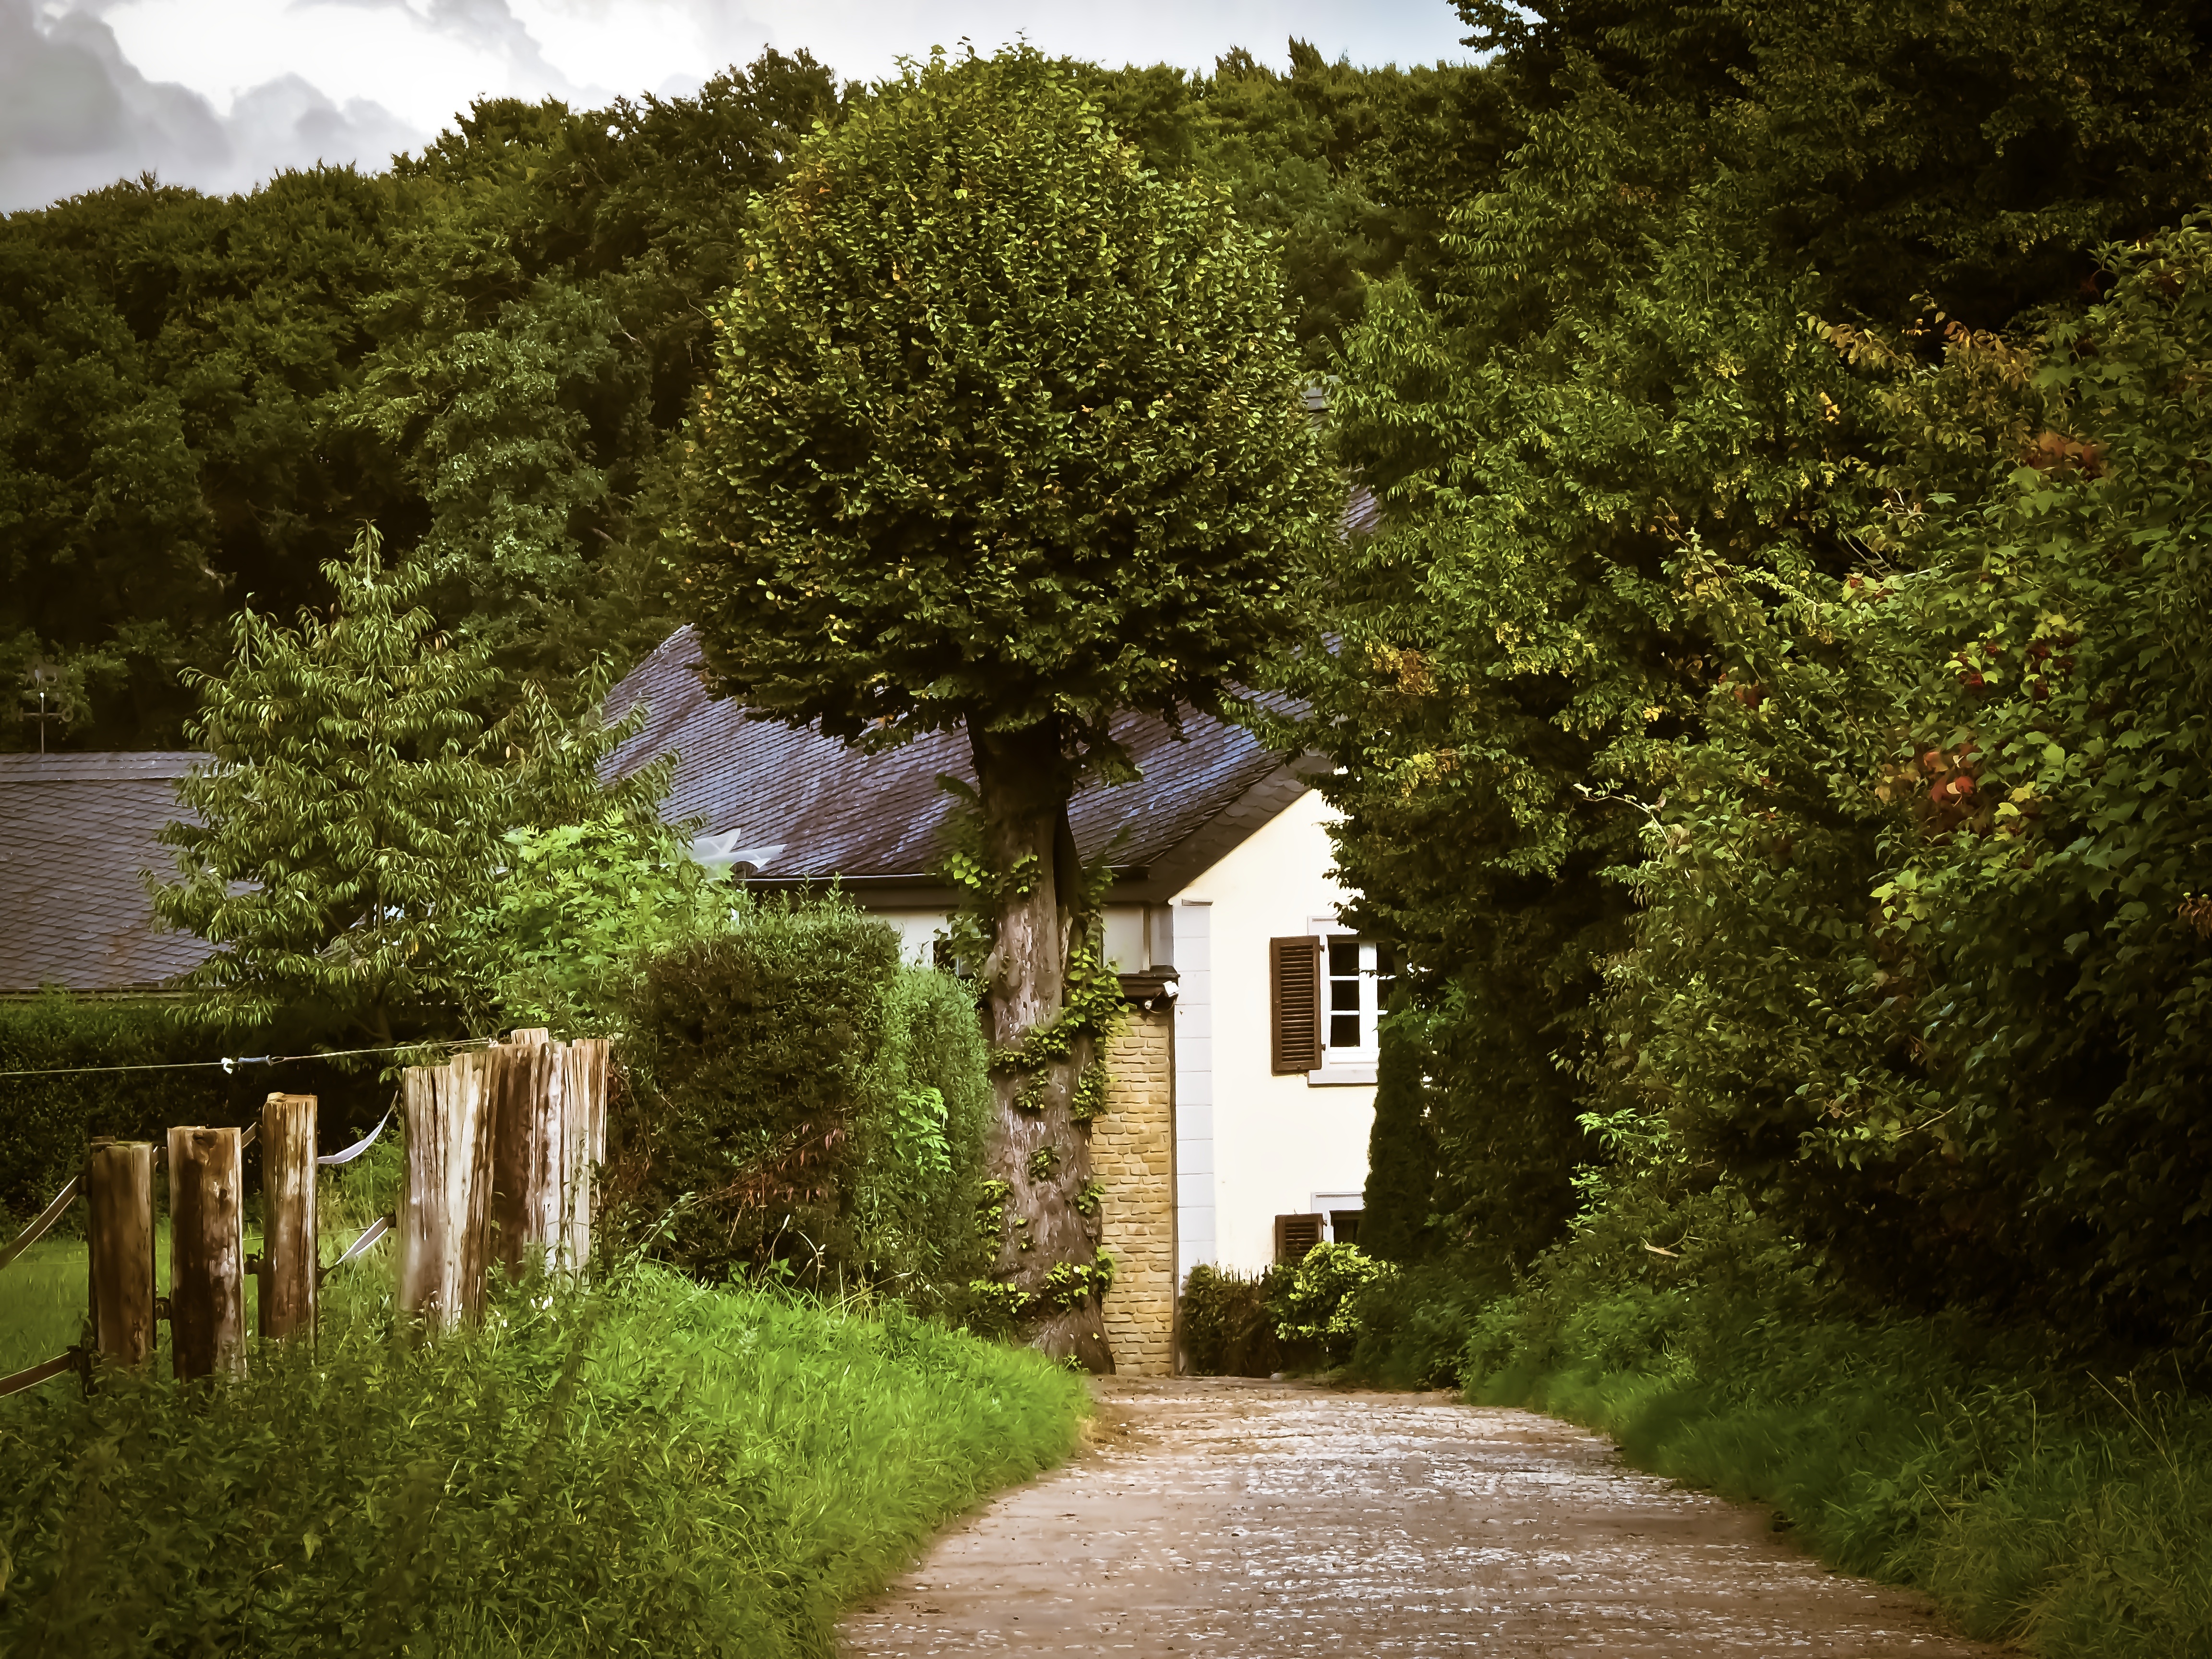
landscape, tree, nature, forest, plant, farm, lawn, house, flower, chateau, home, village, green, cottage, autumn, garden, trees, shrub, estate, woodland, yard, mood, away, of course, rural area, almsee, woody plant